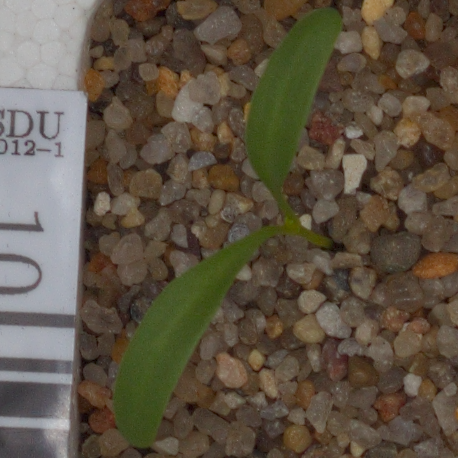
Label: sugar_beet